Joseph Vézina

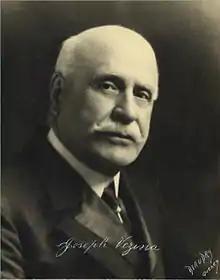

François-Joseph Vézina (June 11, 1849 in Quebec City – October 5, 1924 in Quebec City) was a Quebec conductor, composer, organist and music professor. Vézina is buried in the Cimetière Notre-Dame-de-Belmont in Sainte-Foy.